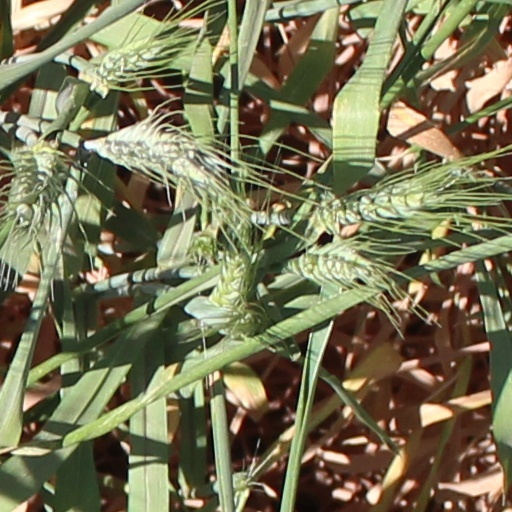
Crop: wheat